Senefelderplatz (Berlin U-Bahn)

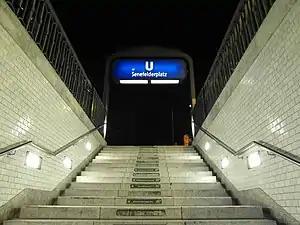
2012

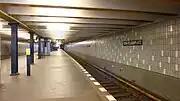
Platform of the station

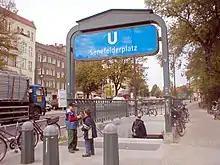
South entrance, Senefelderplatz U-Bahn station

Senefelderplatz is a Berlin U-Bahn station located on the line.